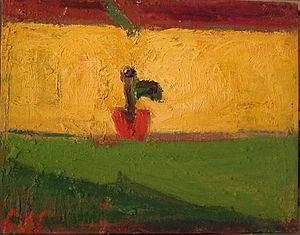
Huile sur carton toilé par Louis-Olivier Chesnay, 10x24 cm.
Louis-Olivier Chesnay est un artiste peintre français, né le 28 mai 1899 à Paris 7ᵉ, et mort le 6 juin 1999 à Buix.